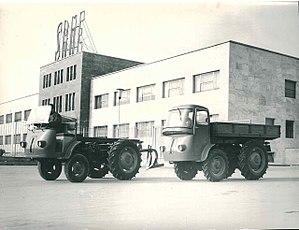
Le Samecar est un véhicule mixte, tracteur agricole et petit camion à la fois, équipé d'un moteur diesel SAME SI/1152/50. Ce véhicule original a été fabriqué à partir de 1961 jusqu'en juillet 1967.